Vittorio Amedeo Cignaroli

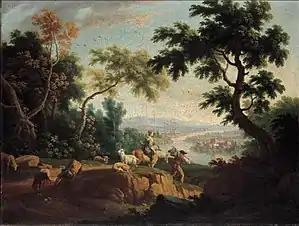
"Landscape with Wayfarers"

Vittorio Amedeo Cignaroli (1730–1800) was an Italian painter and architect. He was the grandson of Martino Cignaroli.